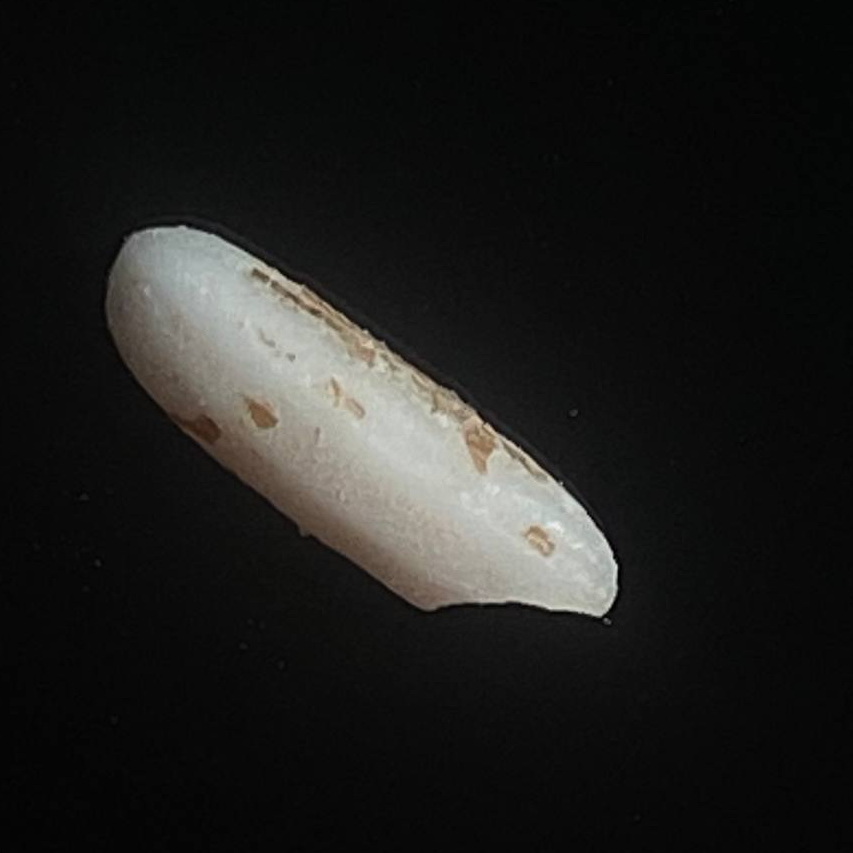
Rice variety: Lal_Binni